Marcellus Hartley Dodge Sr.

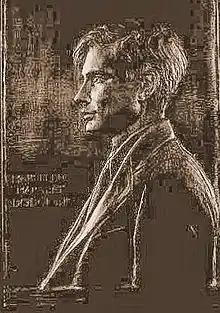
A bronze plaque of Dodge

Marcellus Hartley Dodge Sr. (February 28, 1881 – December 25, 1963) was the chairman of the board of Remington Arms Company and a member of the family associated with the Phelps Dodge Corporation. He was the president or director of several companies and the president of YMCA in the United States. He was a well-known philanthropist with significant donations to many institutions and organizations and he was a major contributor to the successful efforts to protect the Great Swamp.